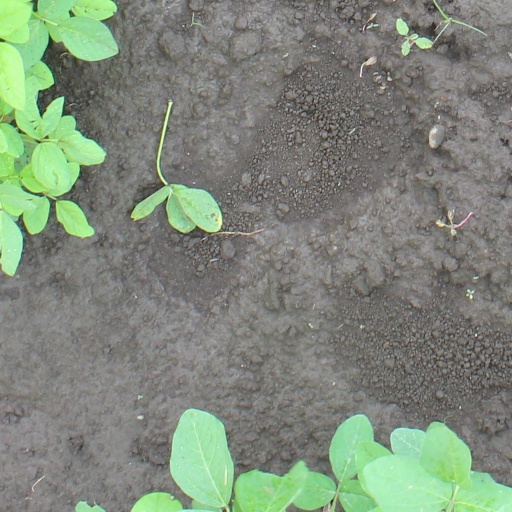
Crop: soybean